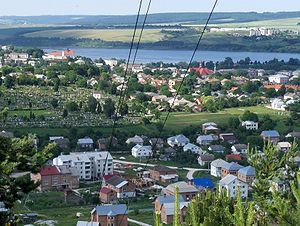
Panorama de Berejany, oblast de Ternopil, Ukraine de l'Ouest